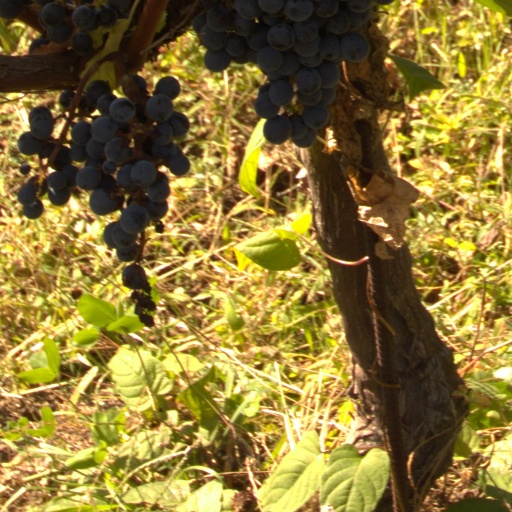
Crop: grape